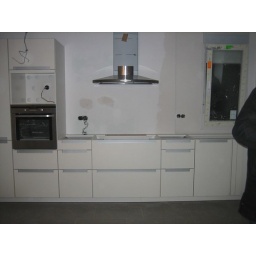
the hole above the oven is for the microwave